Spirit River Formation

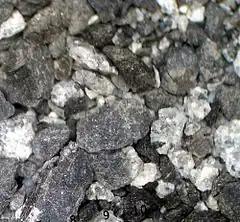
Falher graywake and shale

The Spirit River Formation is a stratigraphic unit of middle Albian age in the Western Canadian Sedimentary Basin.